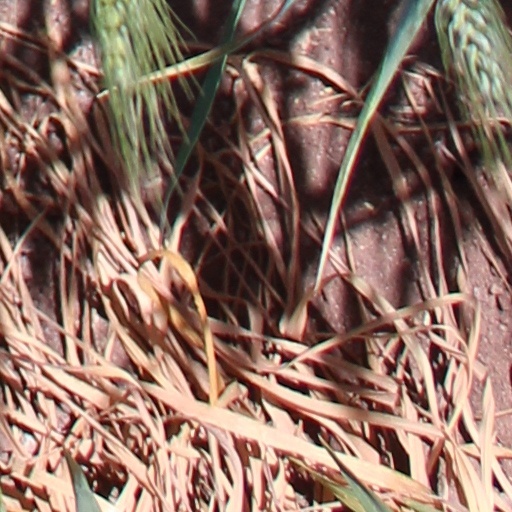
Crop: wheat